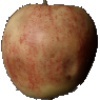
Label: Apple Red 3